Innate immune system

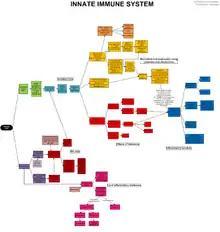
Innate immune system

The innate immune system or nonspecific immune system is one of the two main immunity strategies in vertebrates (the other being the adaptive immune system). The innate immune system is an alternate defense strategy and is the dominant immune system response found in plants, fungi, prokaryotes, and invertebrates (see ).